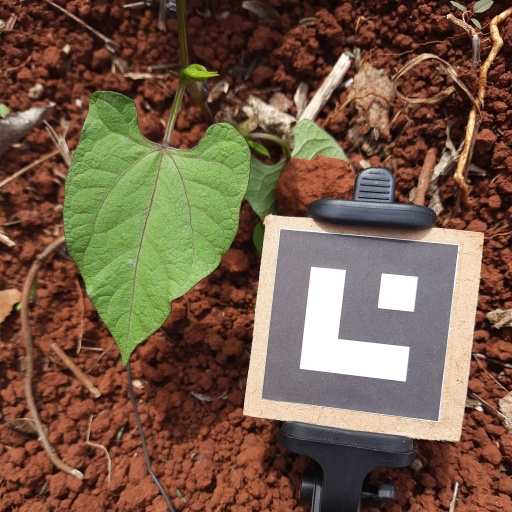
Observations: flat surface, no eating holes, under sunlight